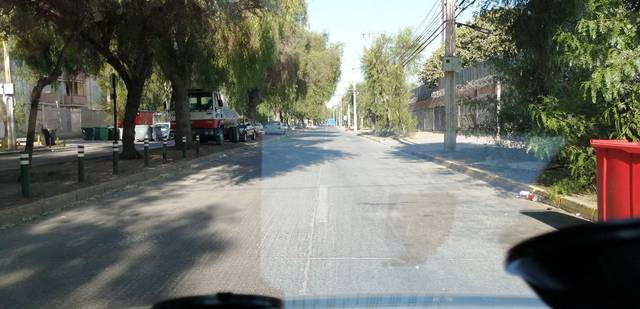
Region: Chile
Coordinates: -33.455, -70.74